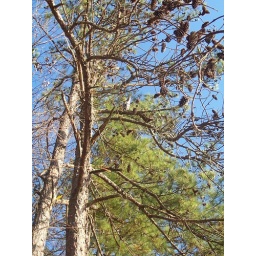
Shots of a blue heron by the lake in our community